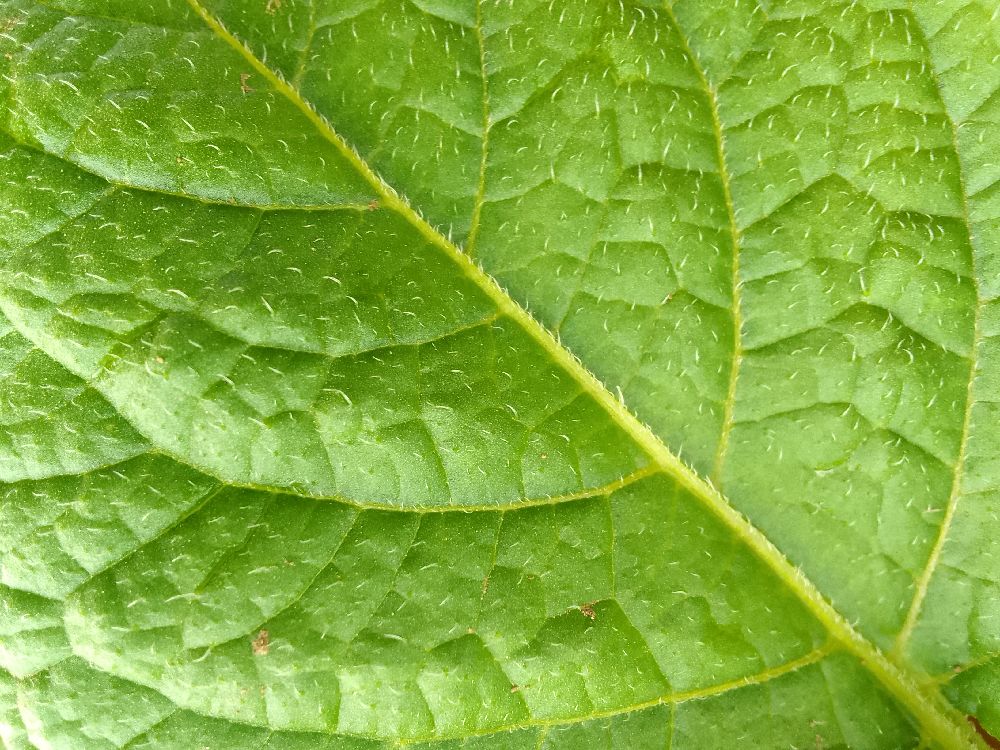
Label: Healthy